Coo-Coo 043

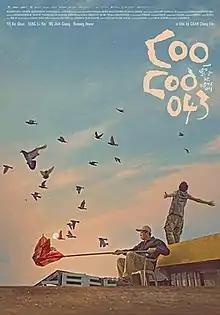
Promotional poster

Coo-Coo 043 is a 2022 Taiwanese drama film written and directed by Chan Ching-lin. Set in the world of pigeon racing, it revolves around a struggling family who relies on the sport for a living, as they face the threat of an economic downturn and the disappearance of their son. It was selected as the opening film of the 2022 Taipei Golden Horse Film Festival.